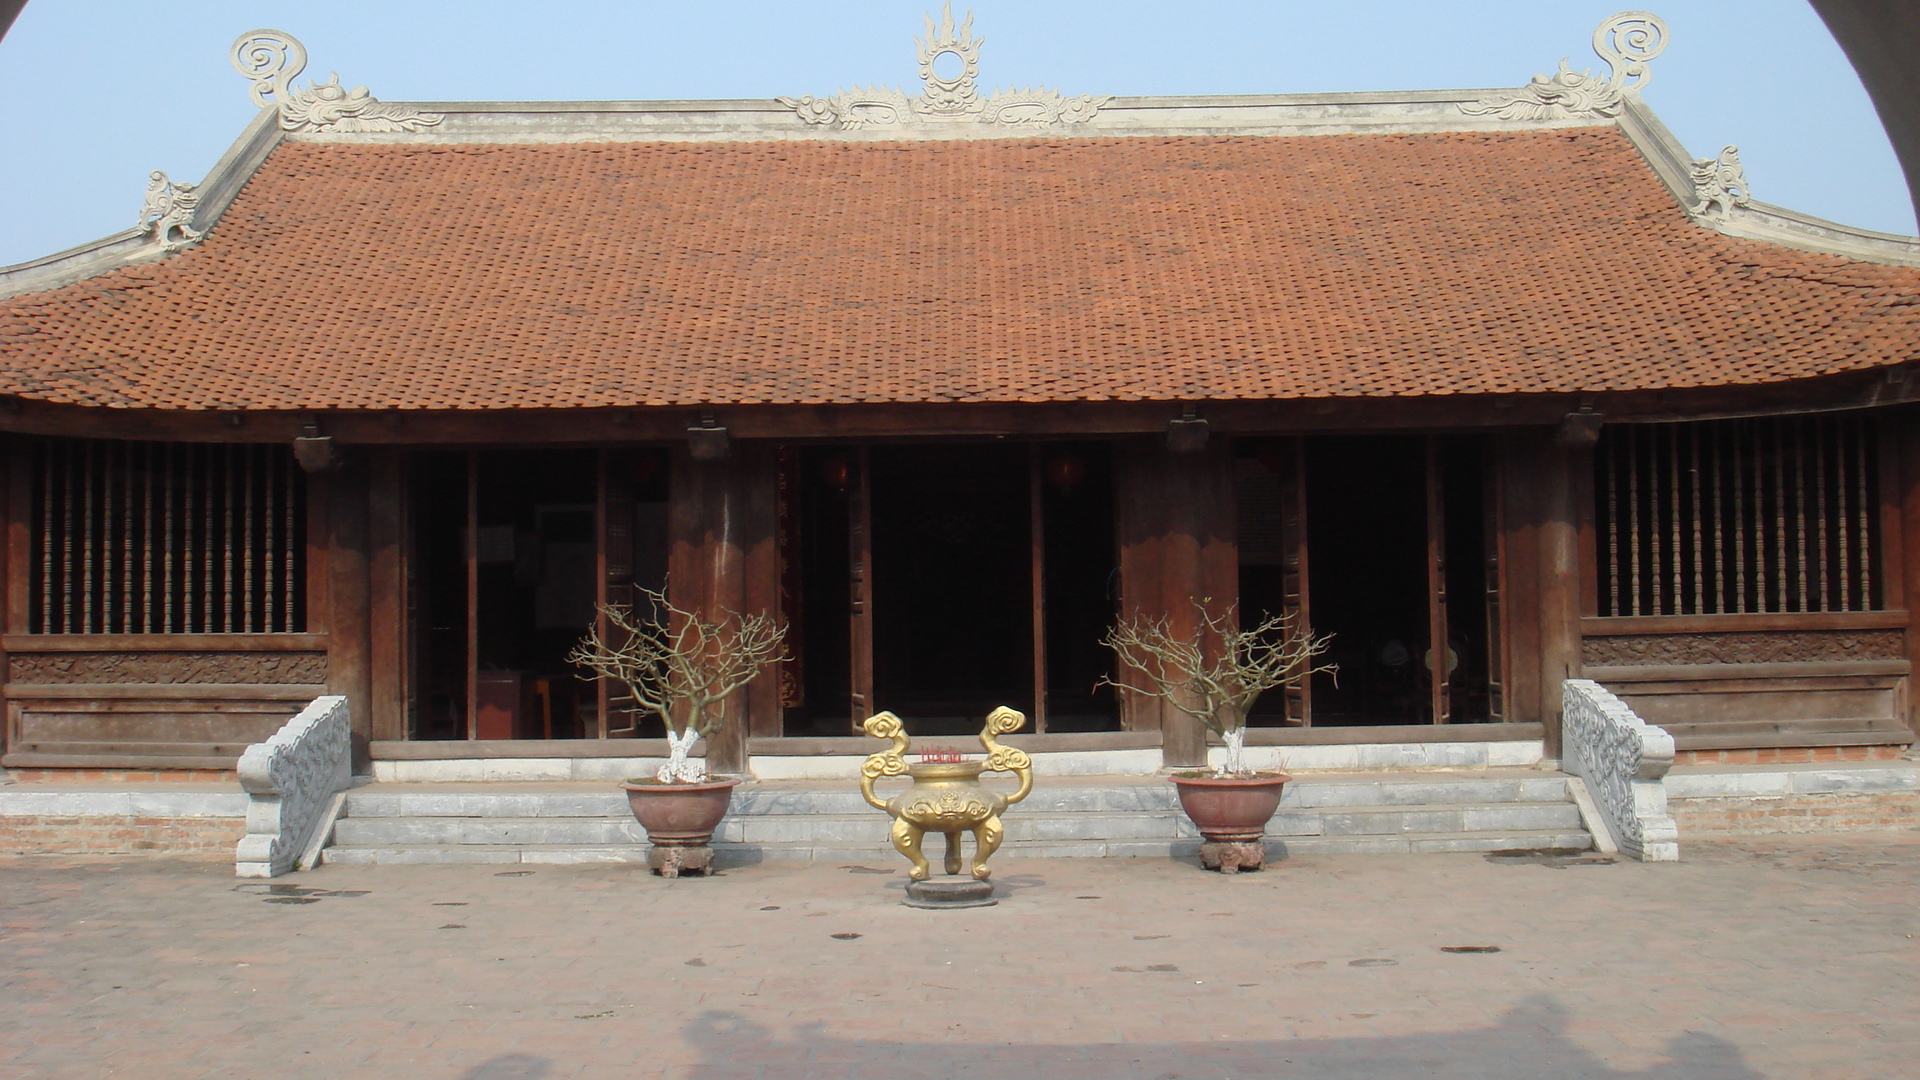
user: text: Mái nhà trong hình có màu gì?
assistant: text: Nâu đỏ

user: text: Có bao nhiêu chậu cây cảnh đặt trước tòa nhà?
assistant: text: Hai

user: text: Vật thể màu vàng ở giữa sân là gì?
assistant: text: Lư hương

user: text: Công trình này thường được dùng để làm gì trong văn hóa Việt Nam?
assistant: text: Thờ cúng

user: text: Các họa tiết trang trí trên đỉnh và rìa mái nhà thường tượng trưng cho điều gì trong kiến trúc truyền thống Việt Nam?
assistant: text: Rồng, phượng hoặc các linh vật khác, tượng trưng cho sự linh thiêng và may mắn.